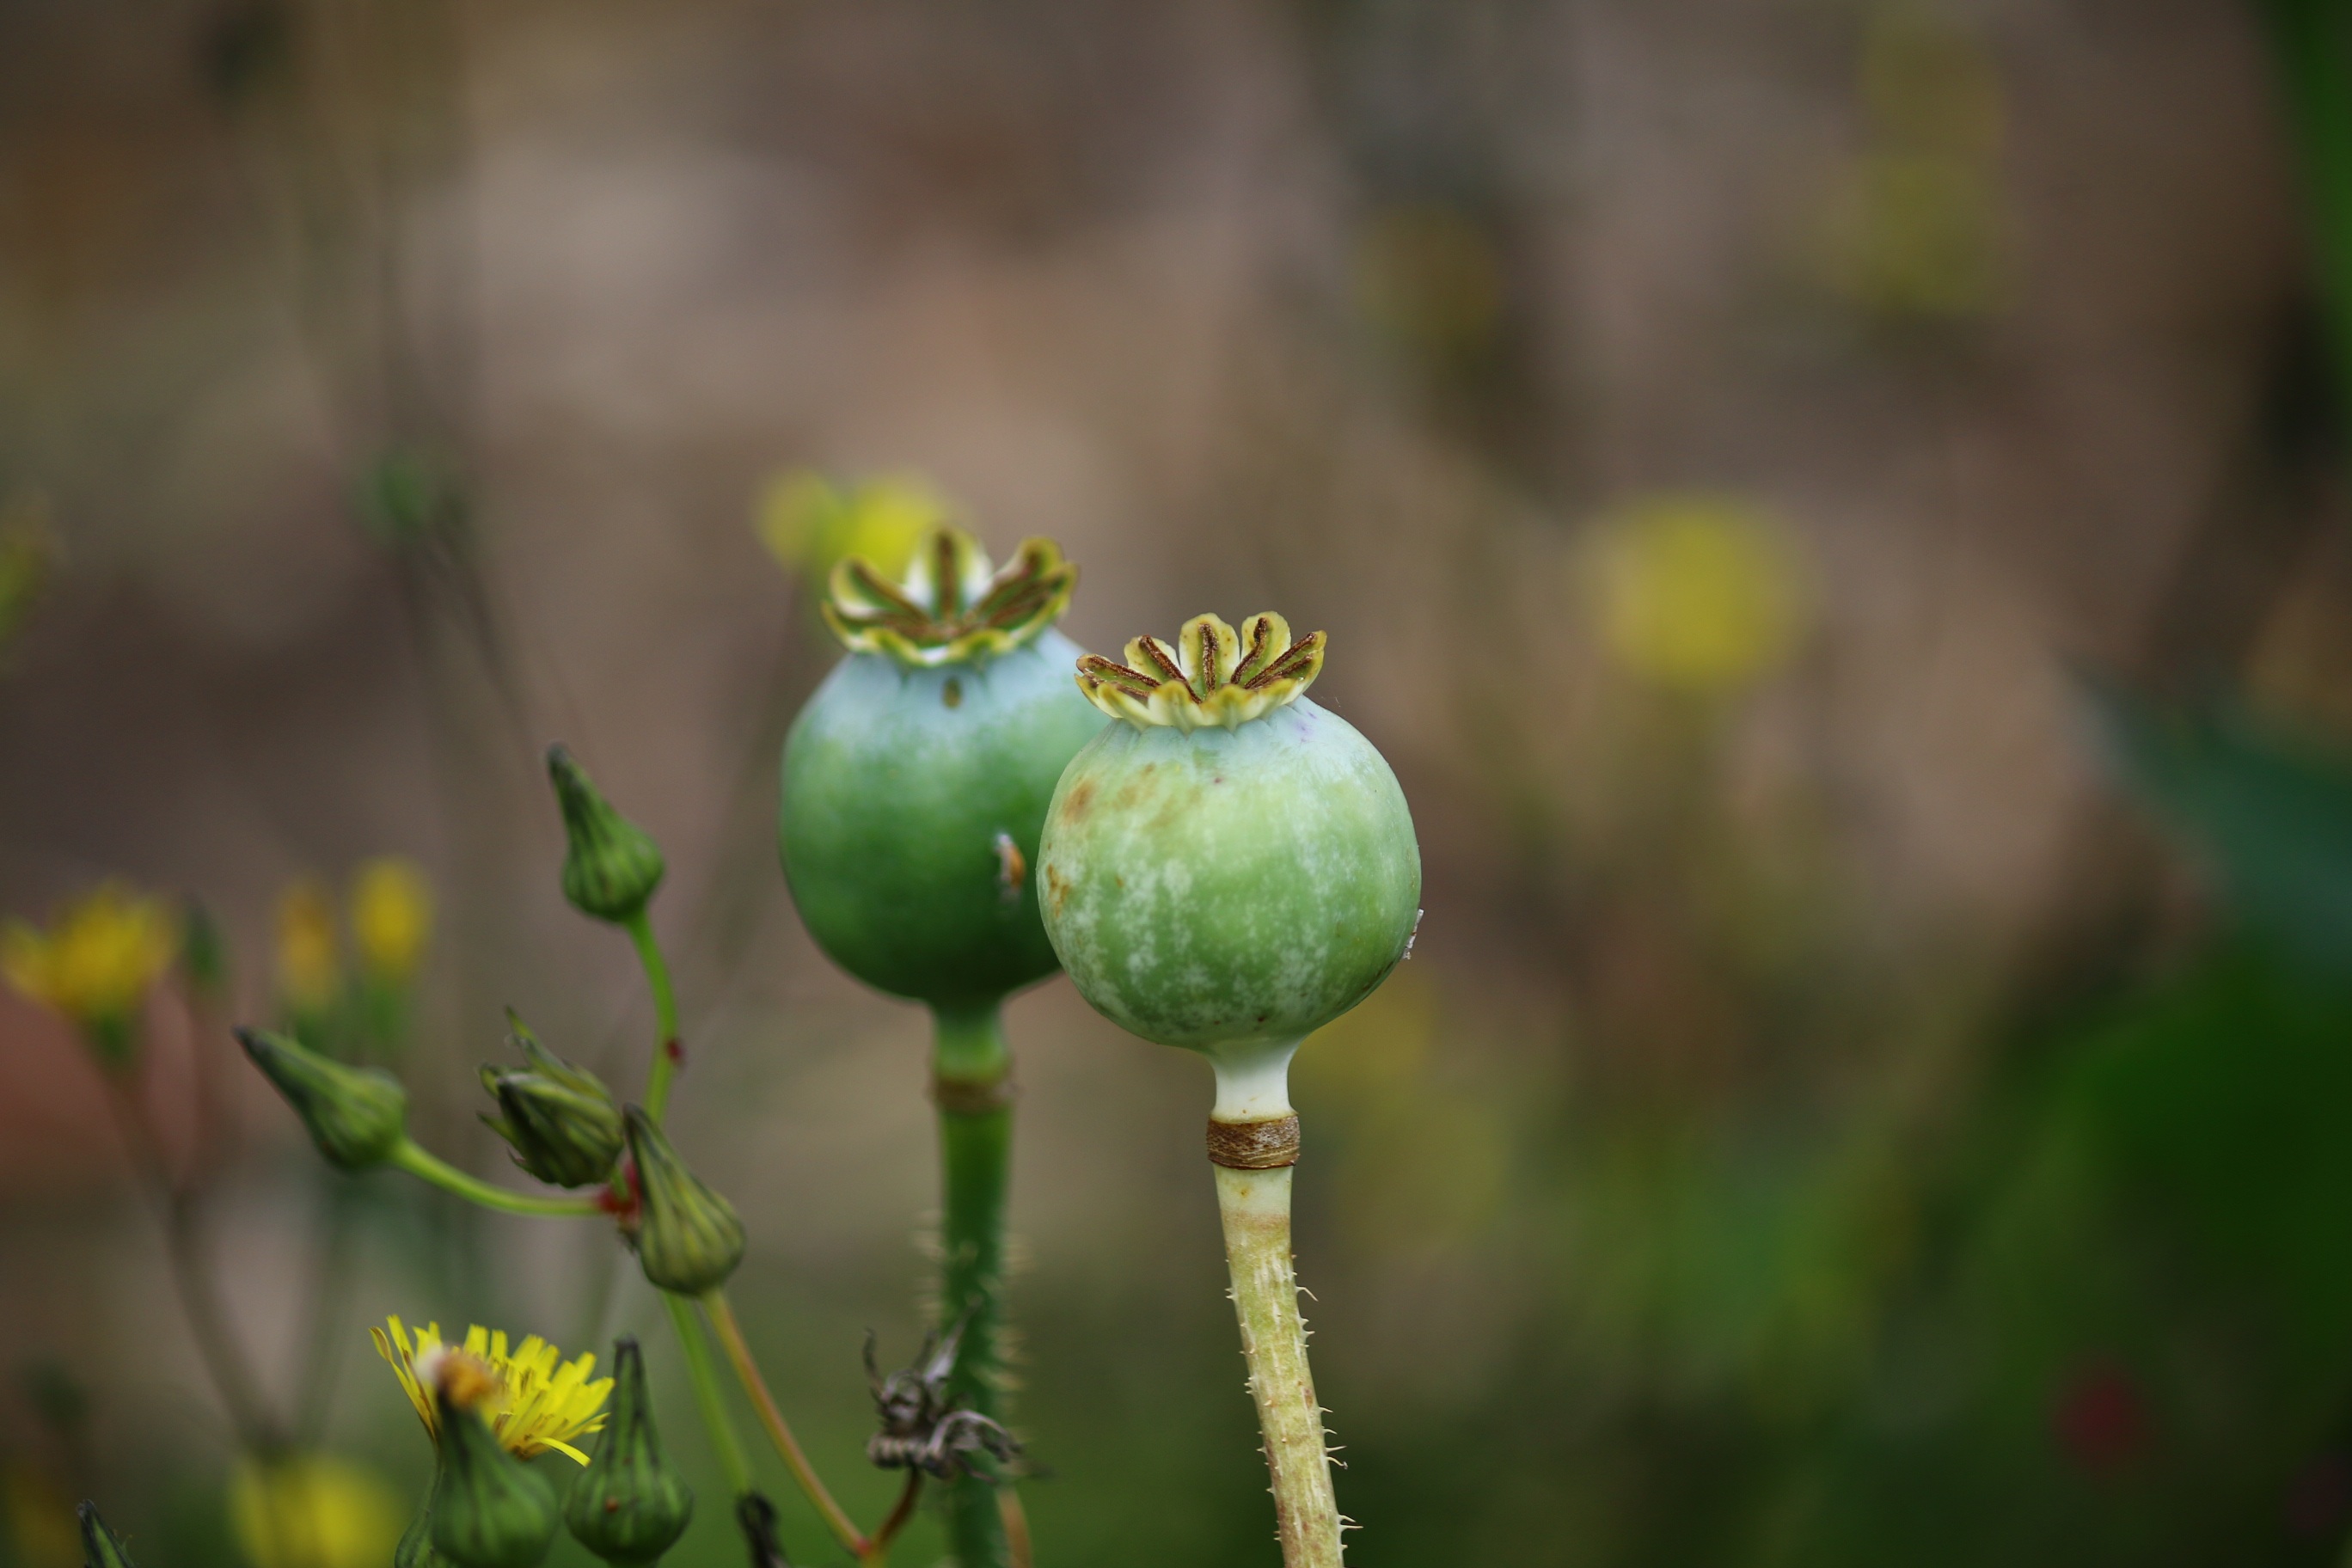
nature, blossom, plant, photography, leaf, flower, green, produce, botany, yellow, flora, fauna, wildflower, flowers, close up, seeds, poppies, bud, macro photography, flowering plant, daisy family, plant stem, land plant